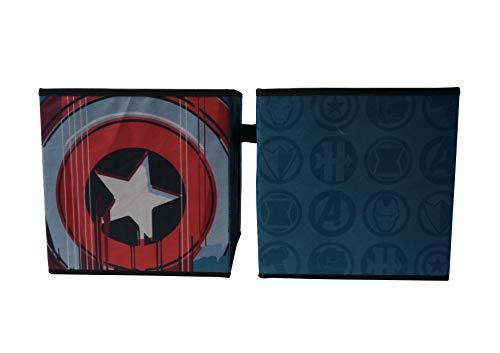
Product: Marvel Avengers Collapsible 2 Pack Storage Cubes, Blue
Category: Toys & Games | Kids' Furniture, Décor & Storage | Toy Chests & Storage
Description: Features unique Avengers design and graphic.
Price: $14.81
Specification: ProductDimensions:10x10x10inches|ItemWeight:1.1pounds|ShippingWeight:1.1pounds(Viewshippingratesandpolicies)|ASIN:B07H9VKXFS|Itemmodelnumber:NN240427|Manufacturerrecommendedage:2-8months